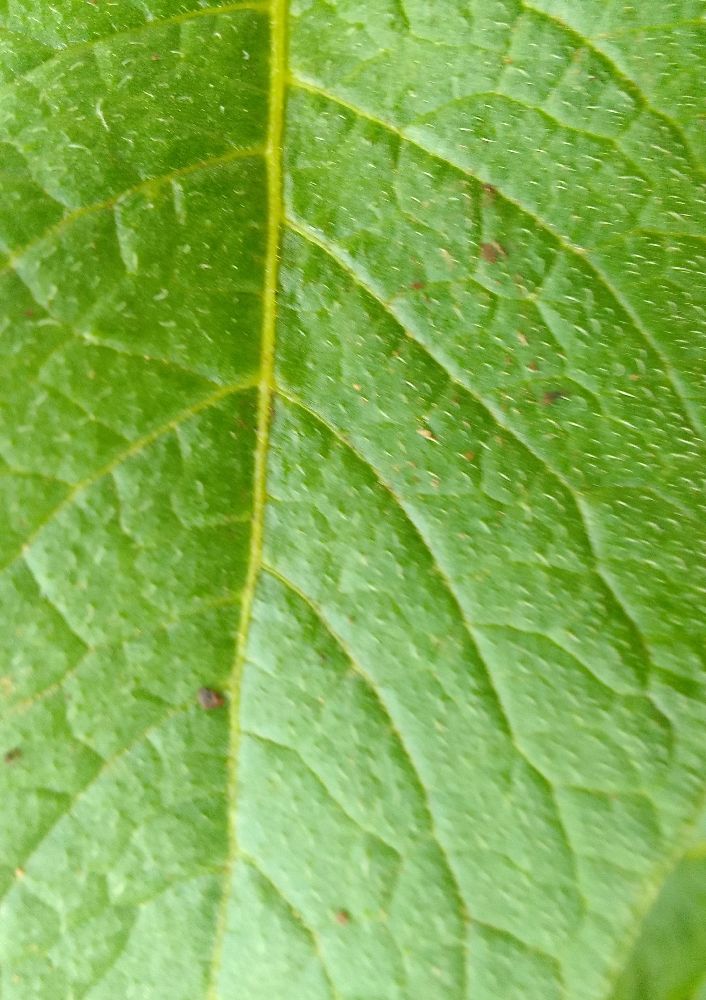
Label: Healthy